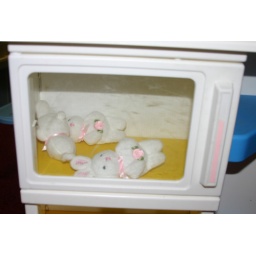
Found these in the play kitchen microwave. At least they weren't in a pot of boiling water on the stove!